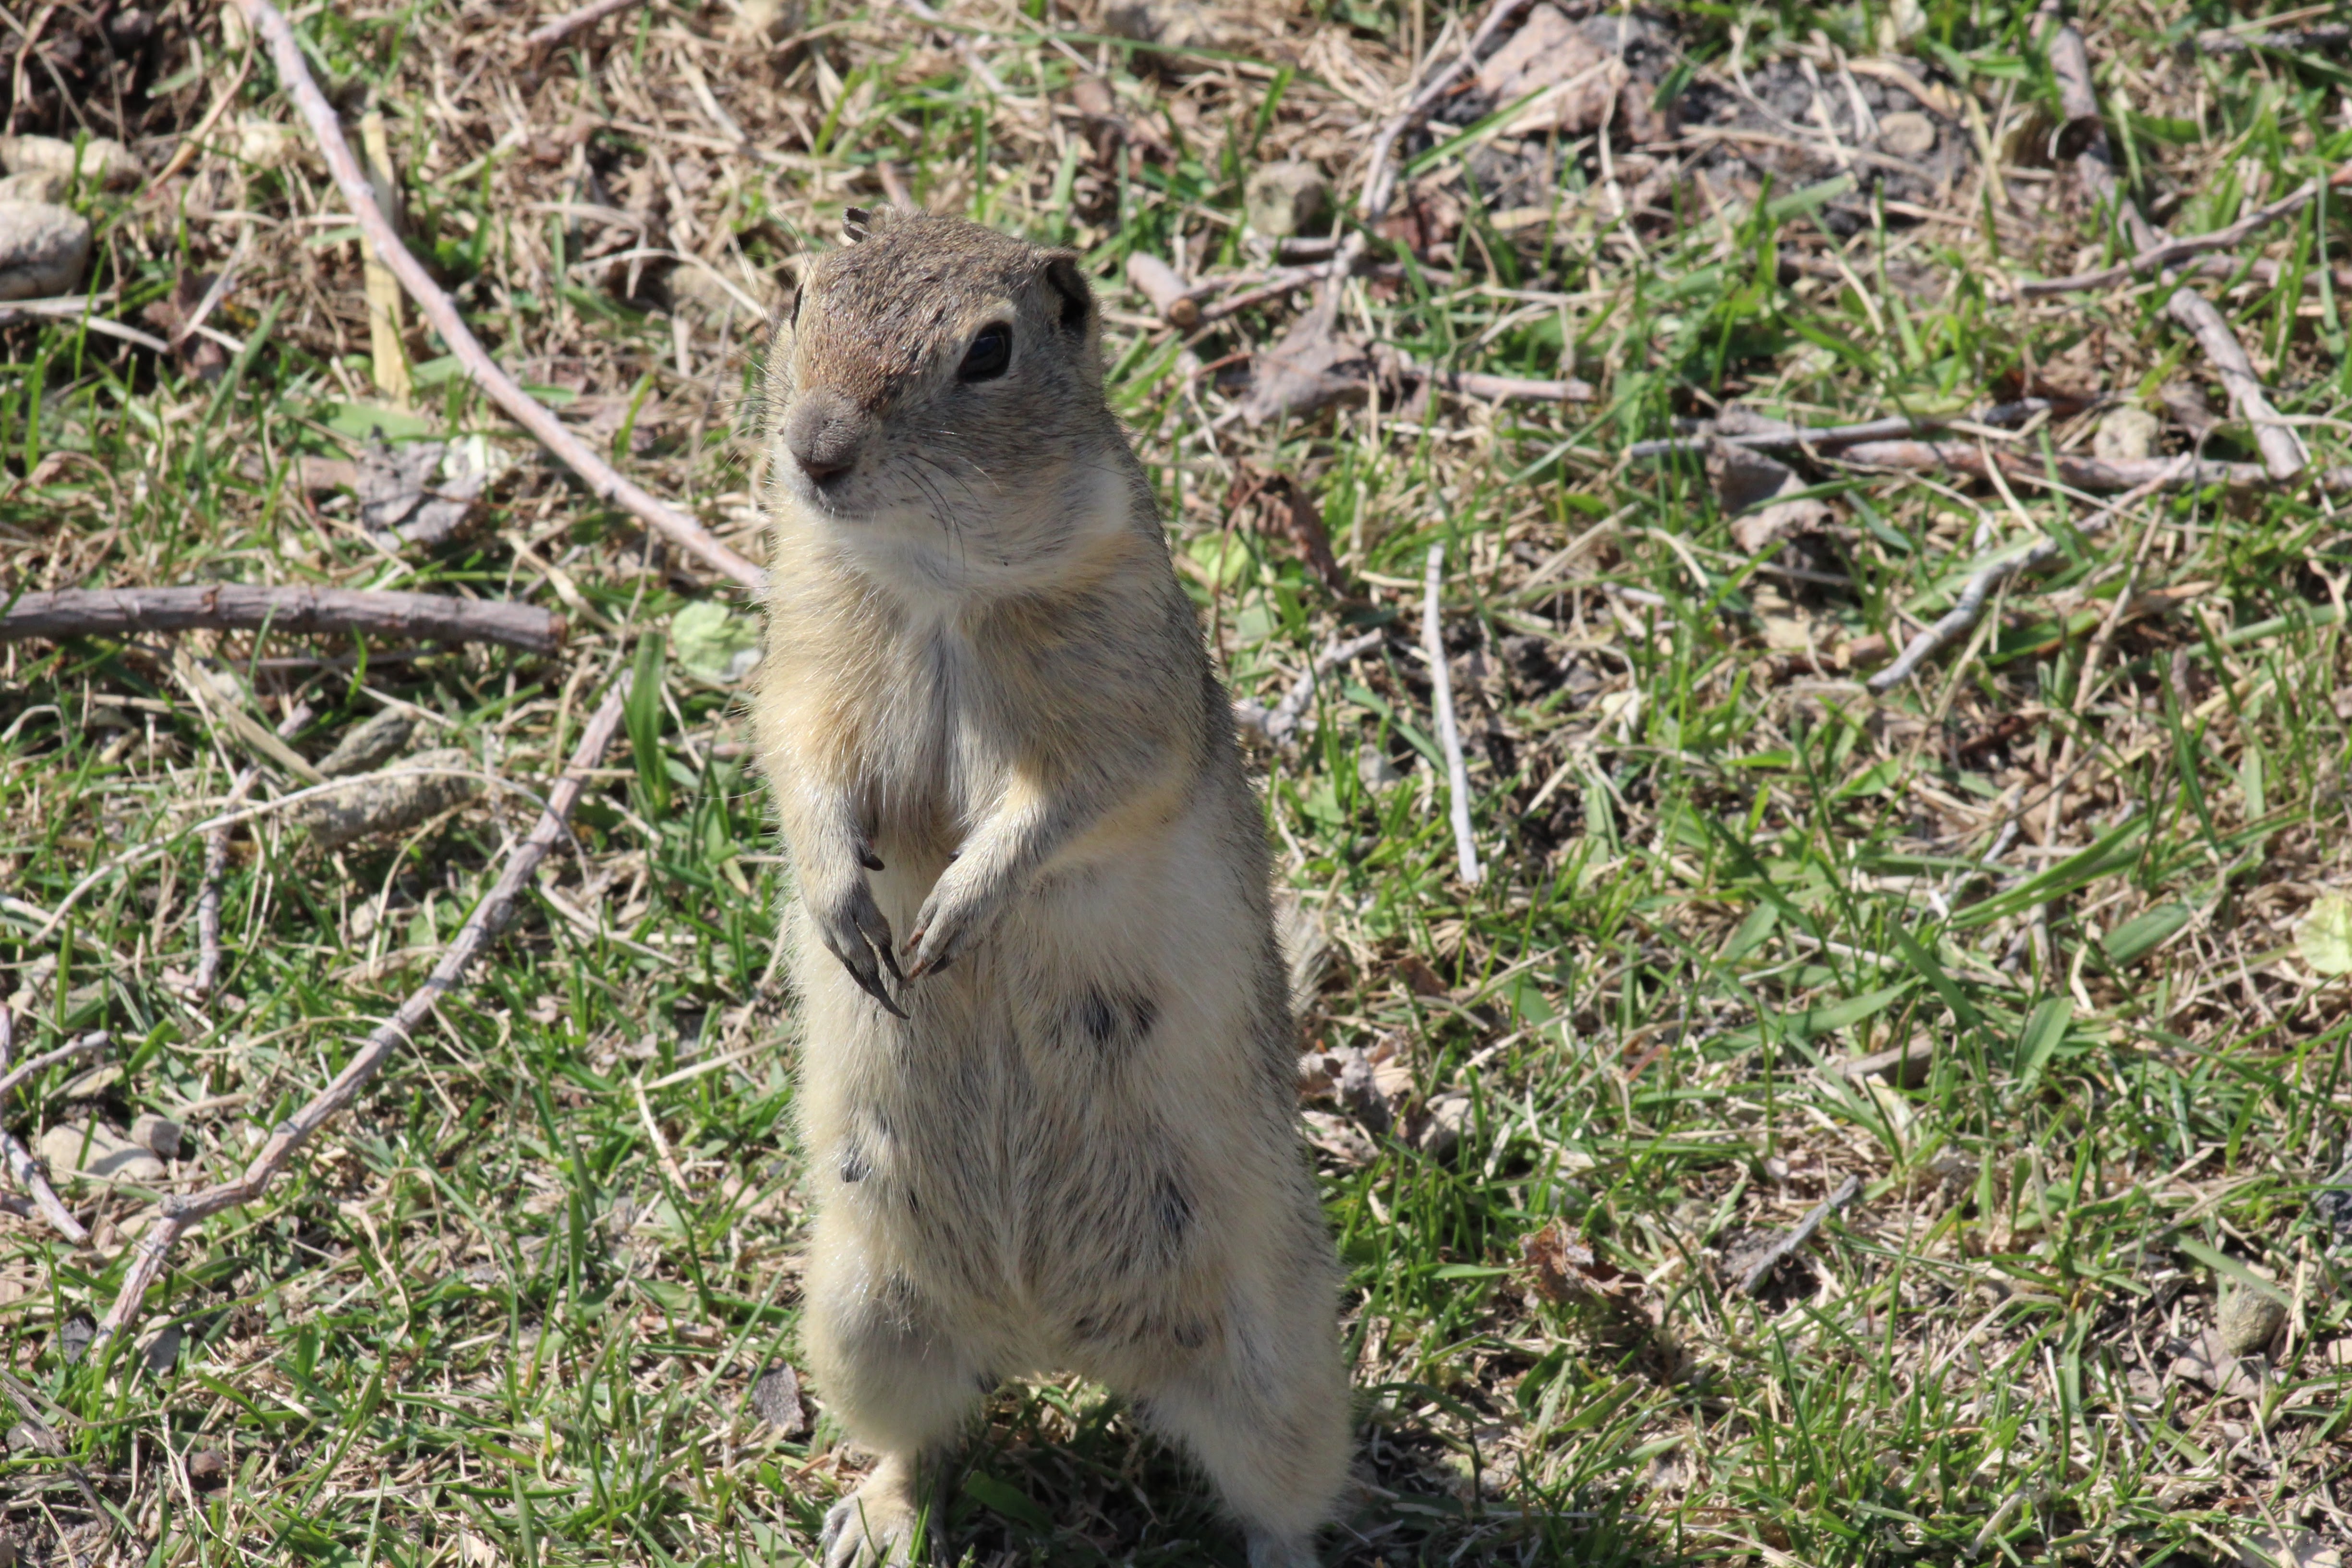
nature, prairie, animal, wildlife, mammal, squirrel, rodent, fauna, outdoors, vertebrate, gopher, marmot, prairie dog, fox squirrel, richardson ground squirrel